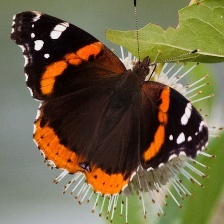
Species: RED ADMIRAL
Butterfly family (ImageNet category): admiral